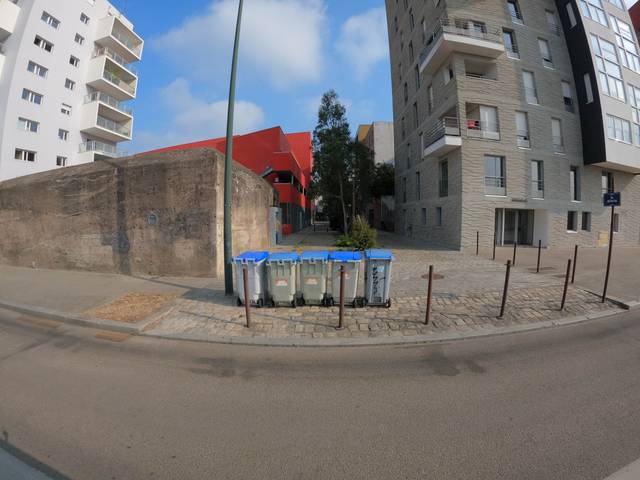
Region: France
Coordinates: 47.204, -1.558